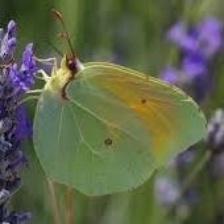
Species: CLEOPATRA
Butterfly family (ImageNet category): sulphur_butterfly